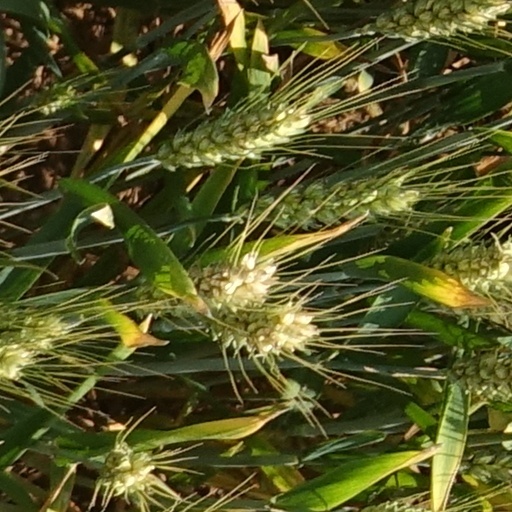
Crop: wheat